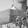
ASL letter: H